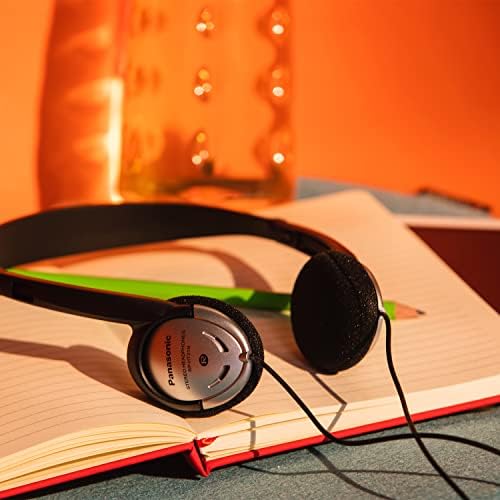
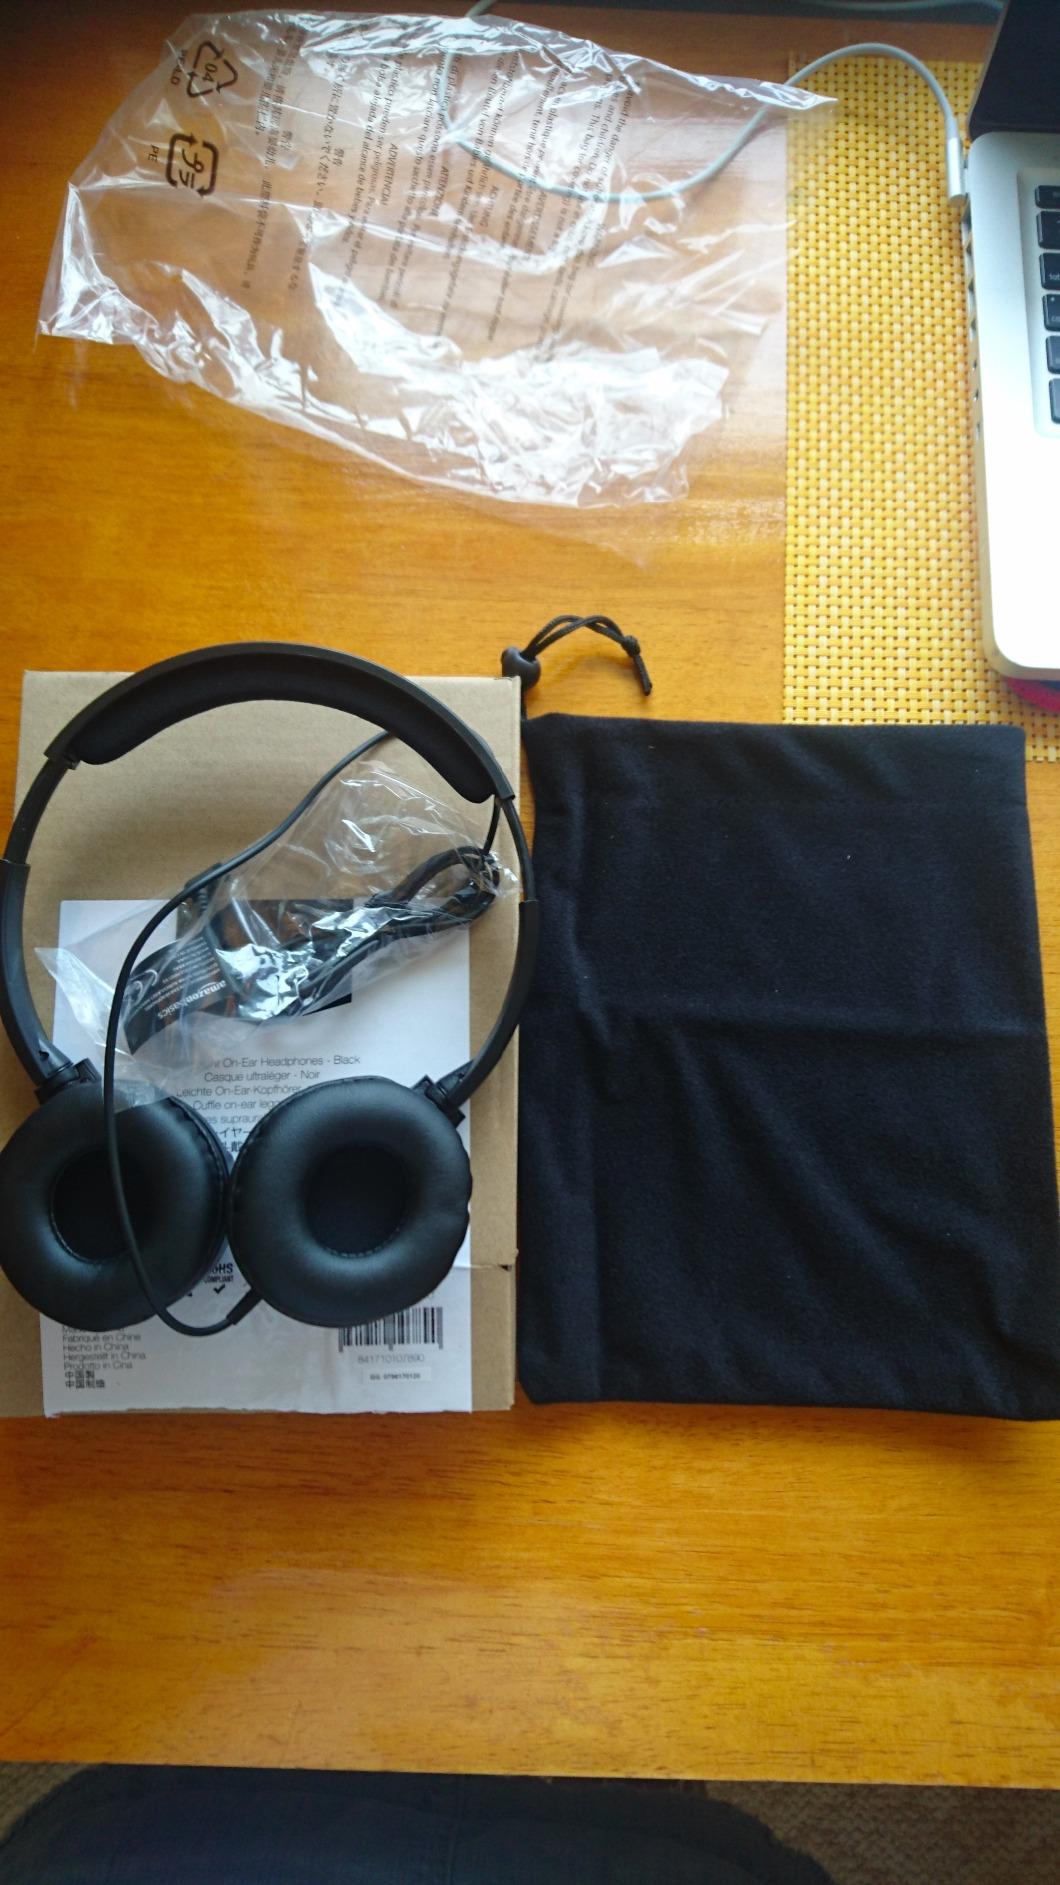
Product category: headphones
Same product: no